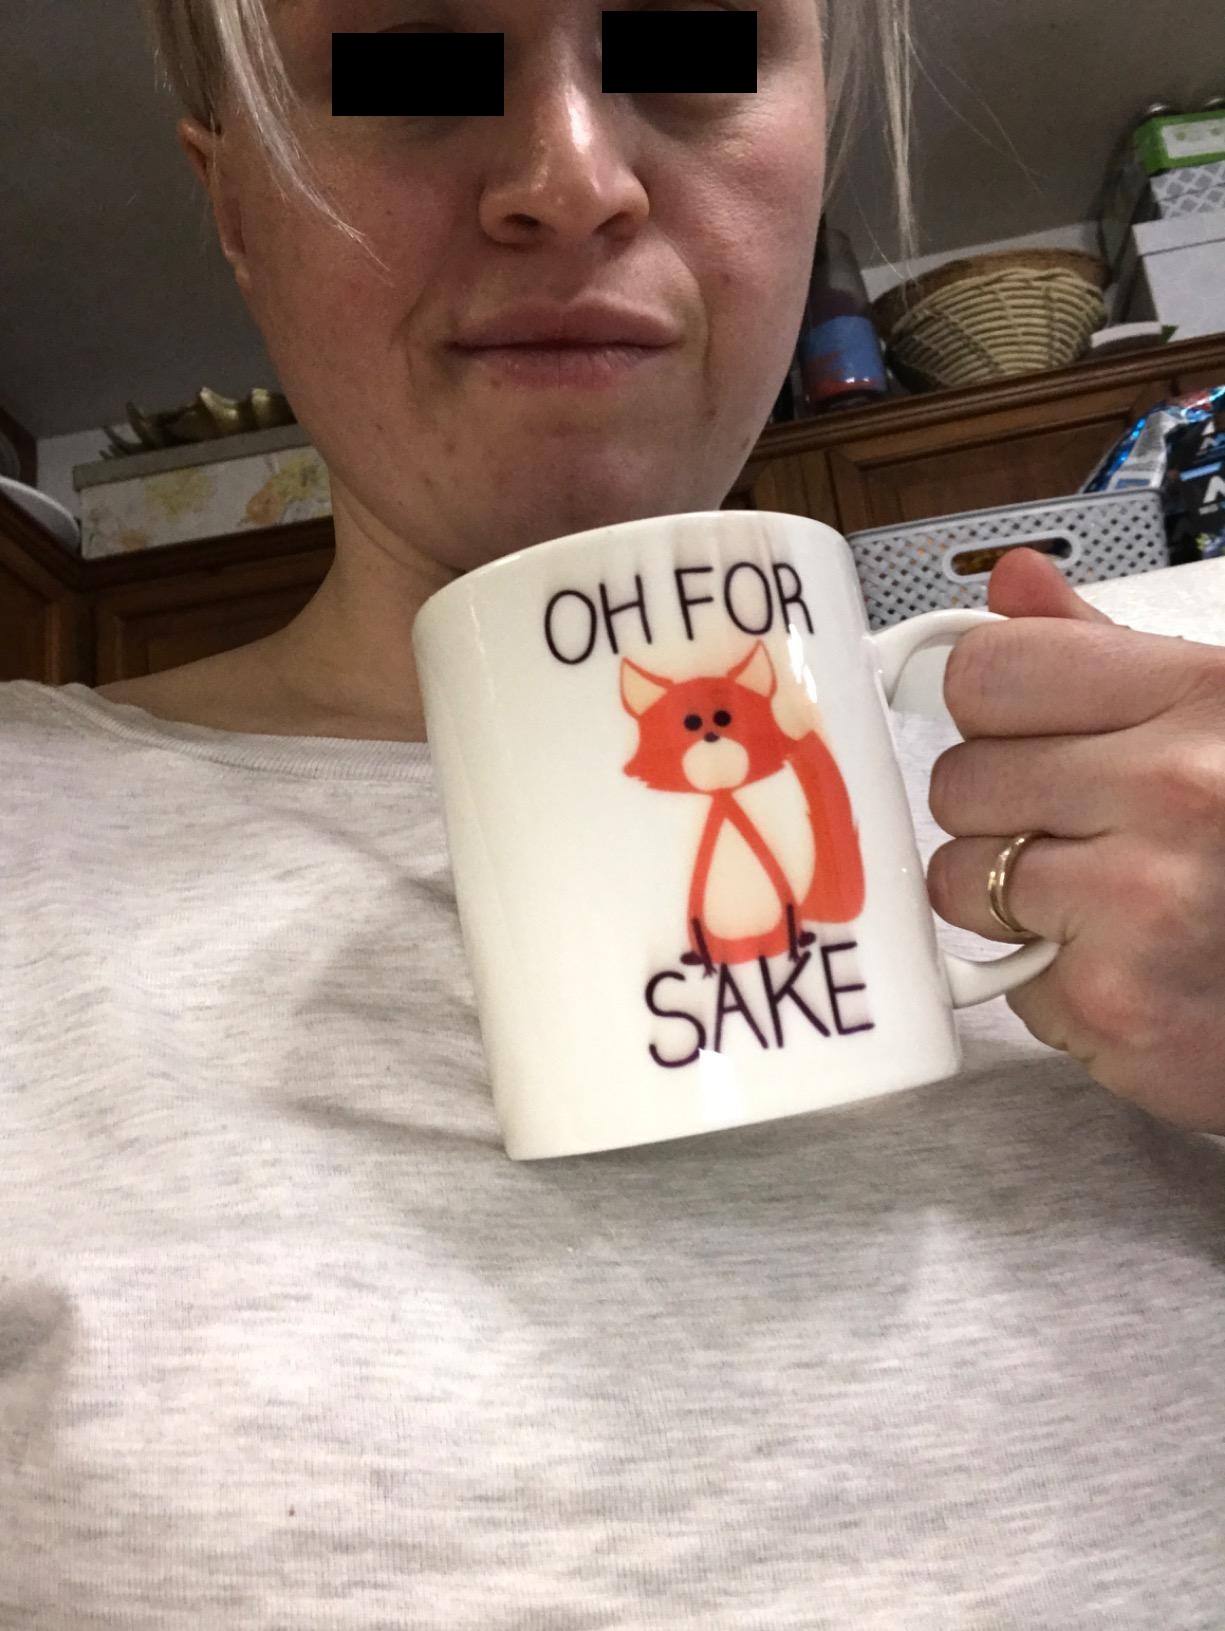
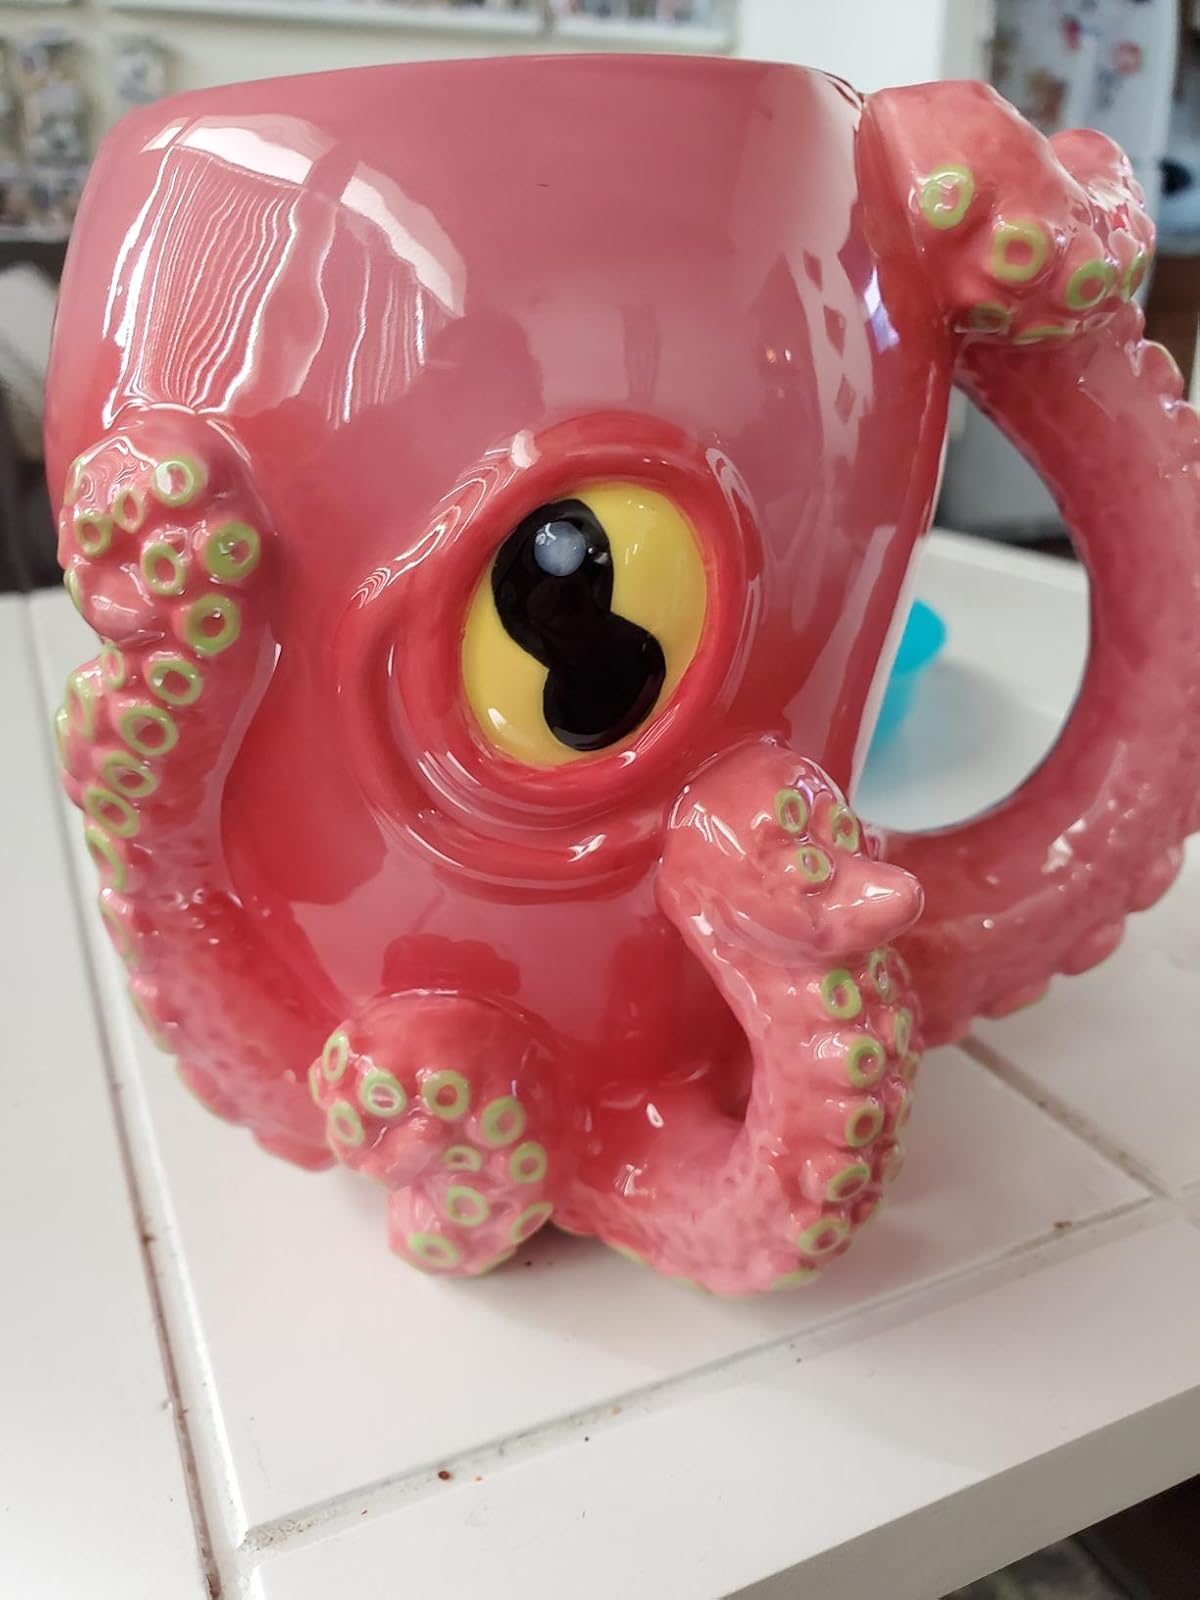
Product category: items_mug
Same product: no